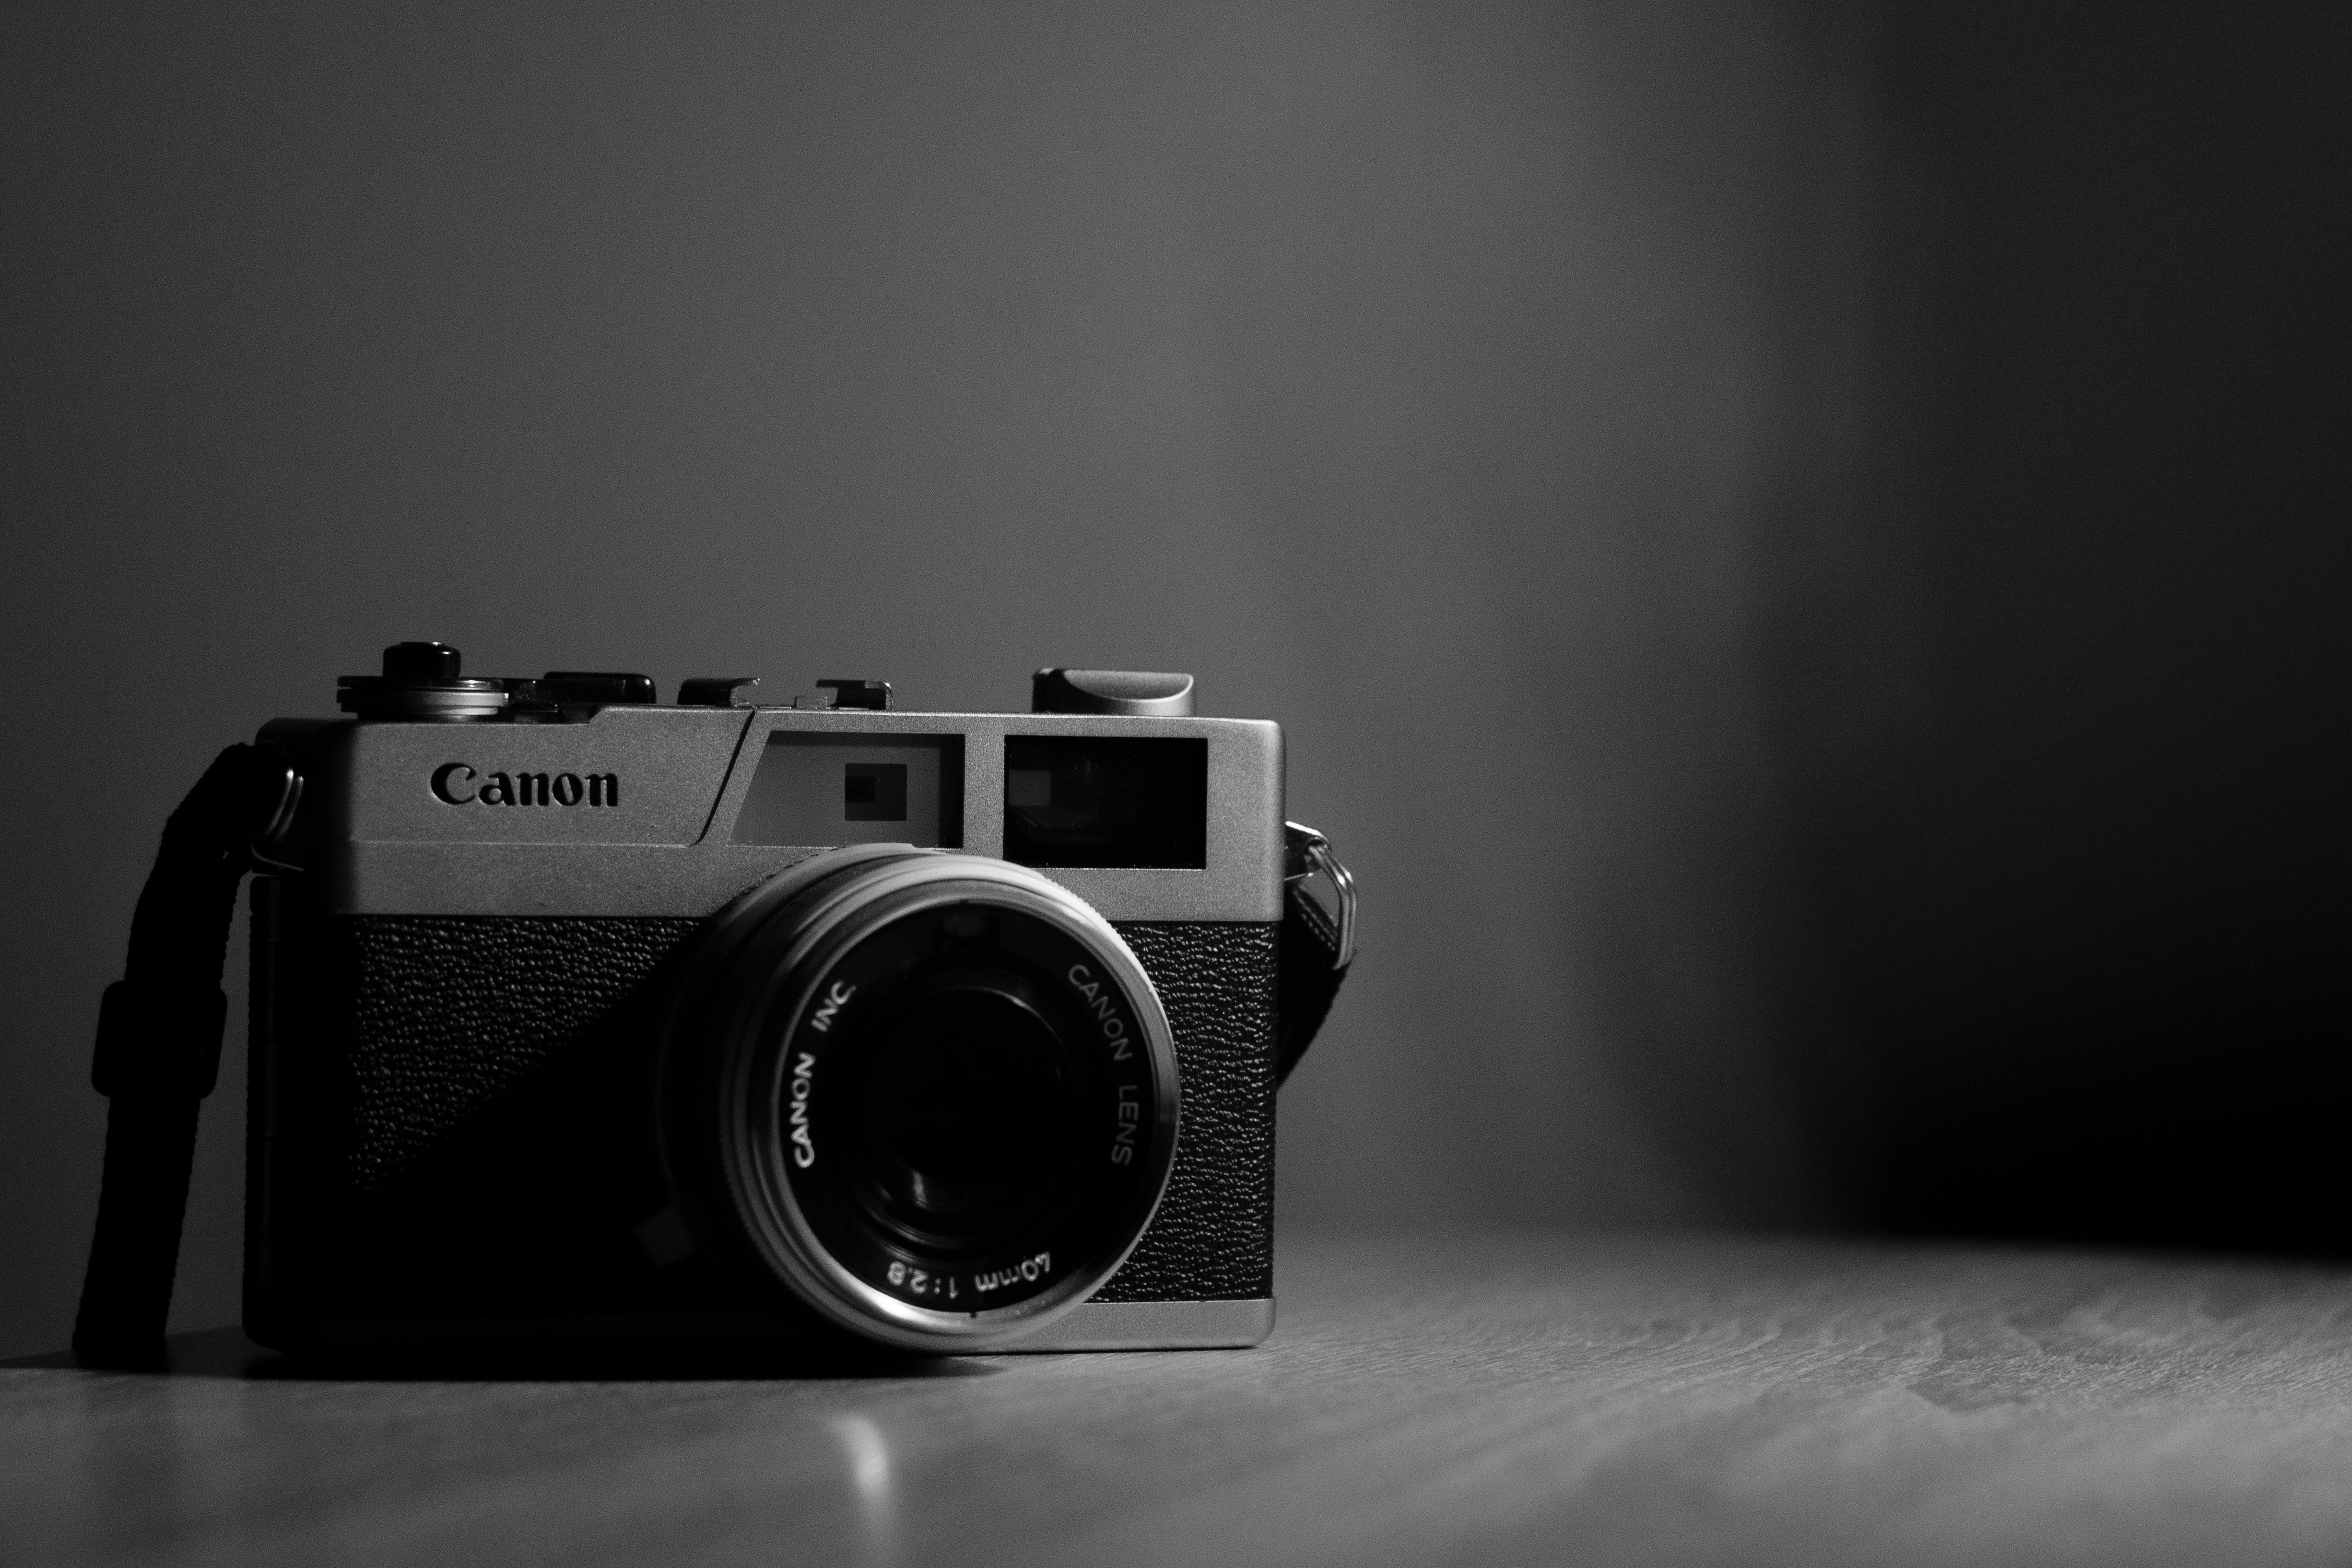
light, black and white, white, camera, photography, darkness, black, monochrome, reflex camera, digital camera, photograph, image, camera lens, monochrome photography, digital slr, single lens reflex camera, cameras optics, mirrorless interchangeable lens camera